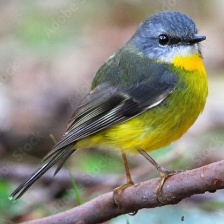
Species: EASTERN YELLOW ROBIN
Scientific name: EOPSALTRIA AUSTRALIS
ImageNet parent category: robin